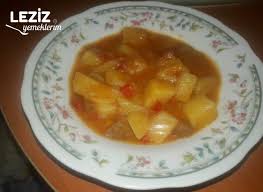
Label: potato_dish